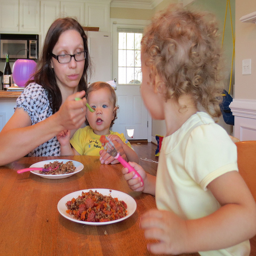
A mother feeding her two young children lunch on a wooden table.
A mother feeding her baby and talking to her other child.
A mother sitting at the table feeding two children.
A mother and two kids eating at the table.
Two little girls eating with the Mother feeding one of them.